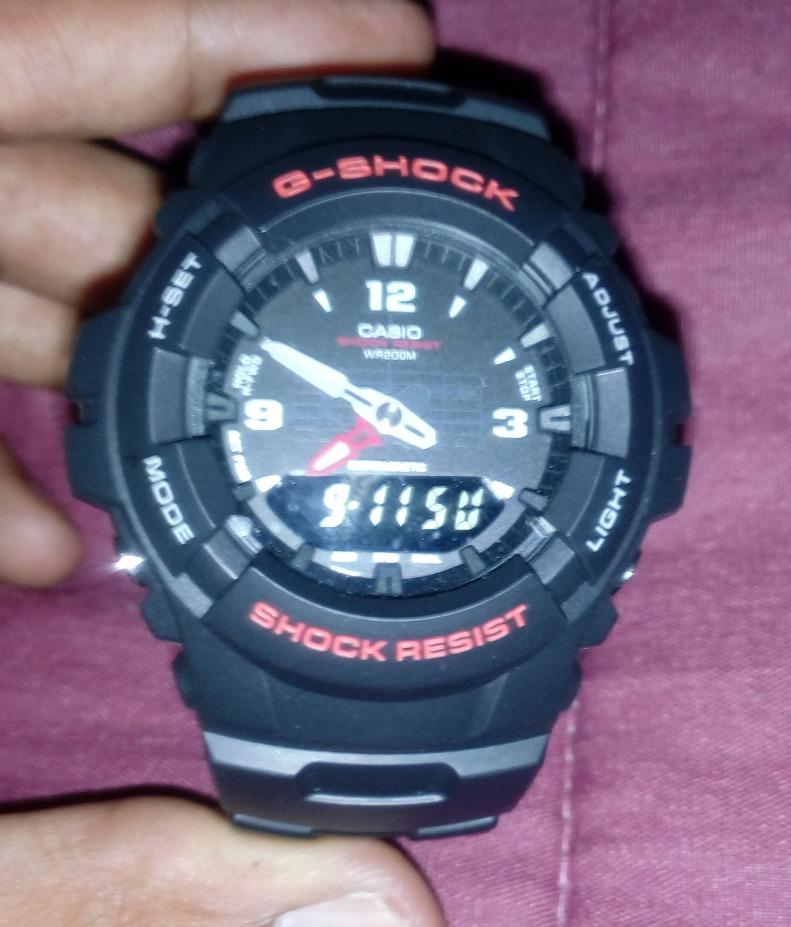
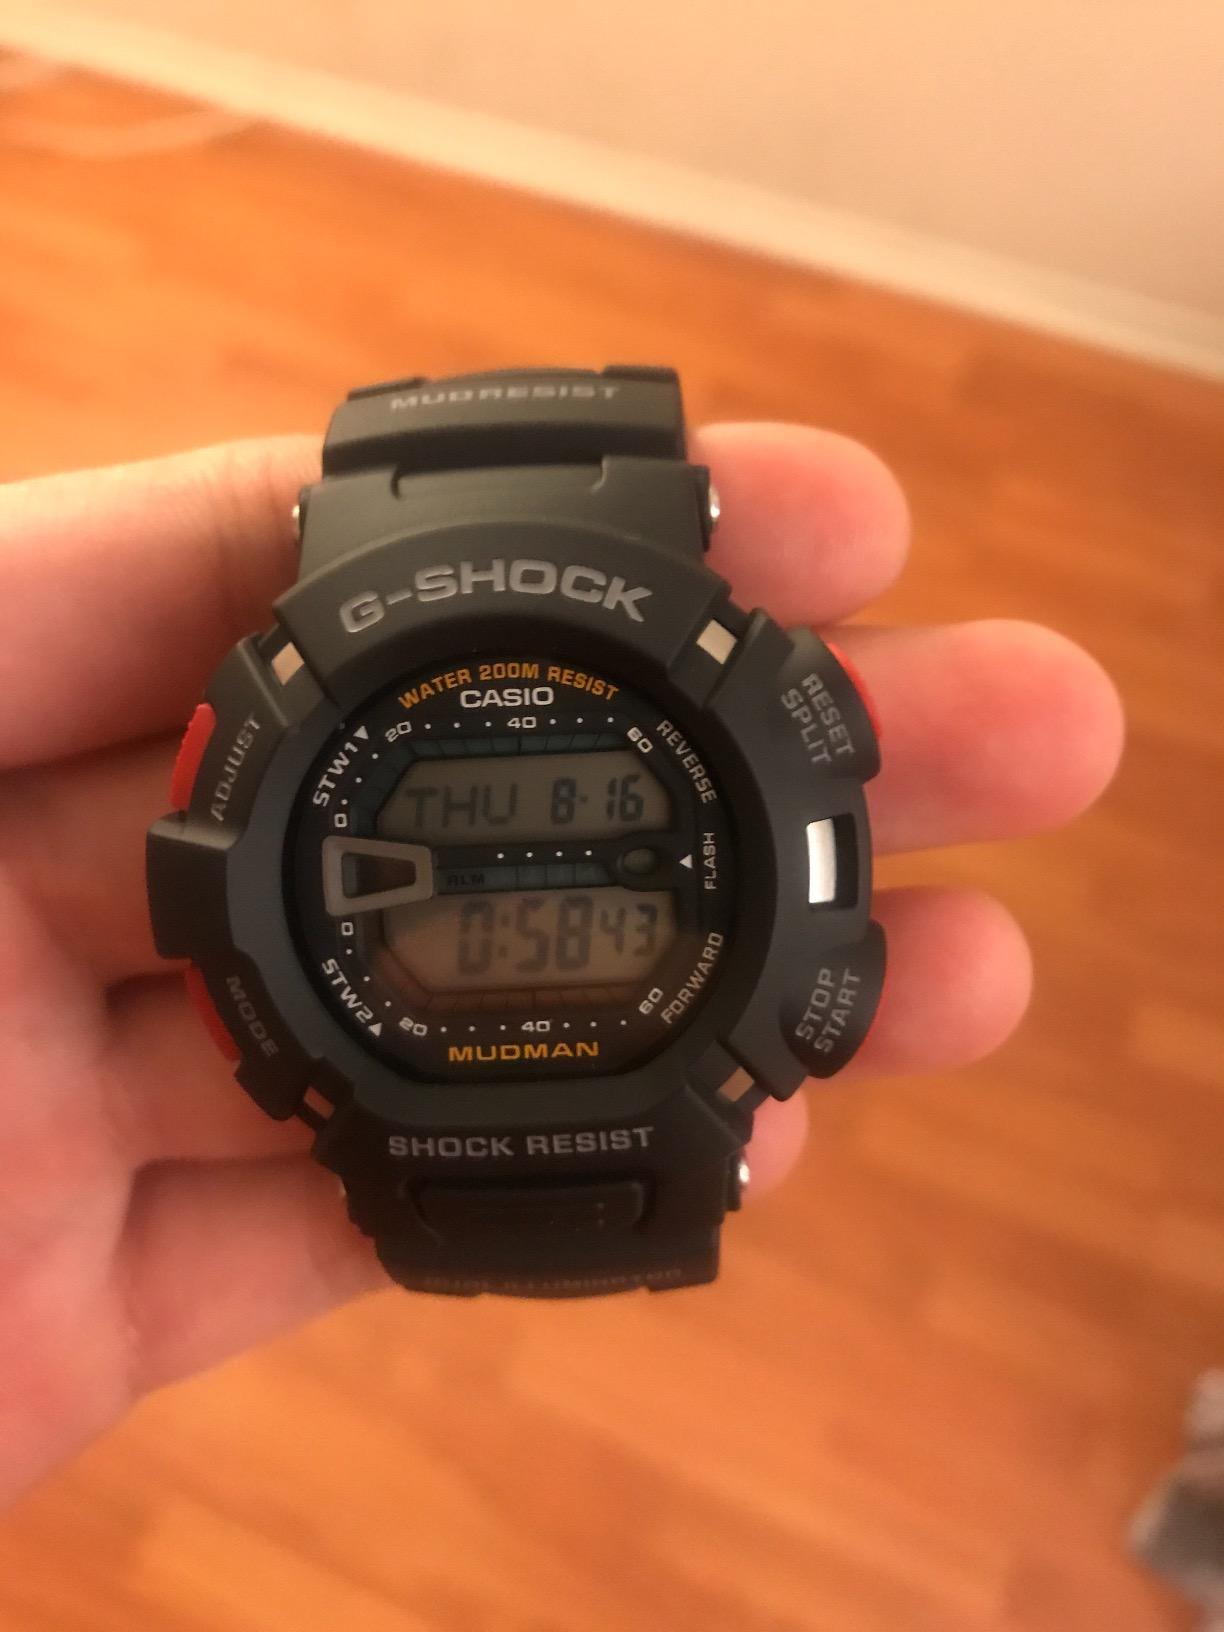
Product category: accessories_watch
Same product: no